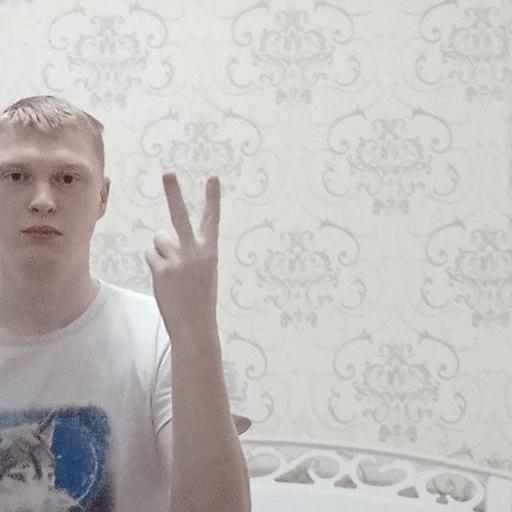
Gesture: peace_inverted